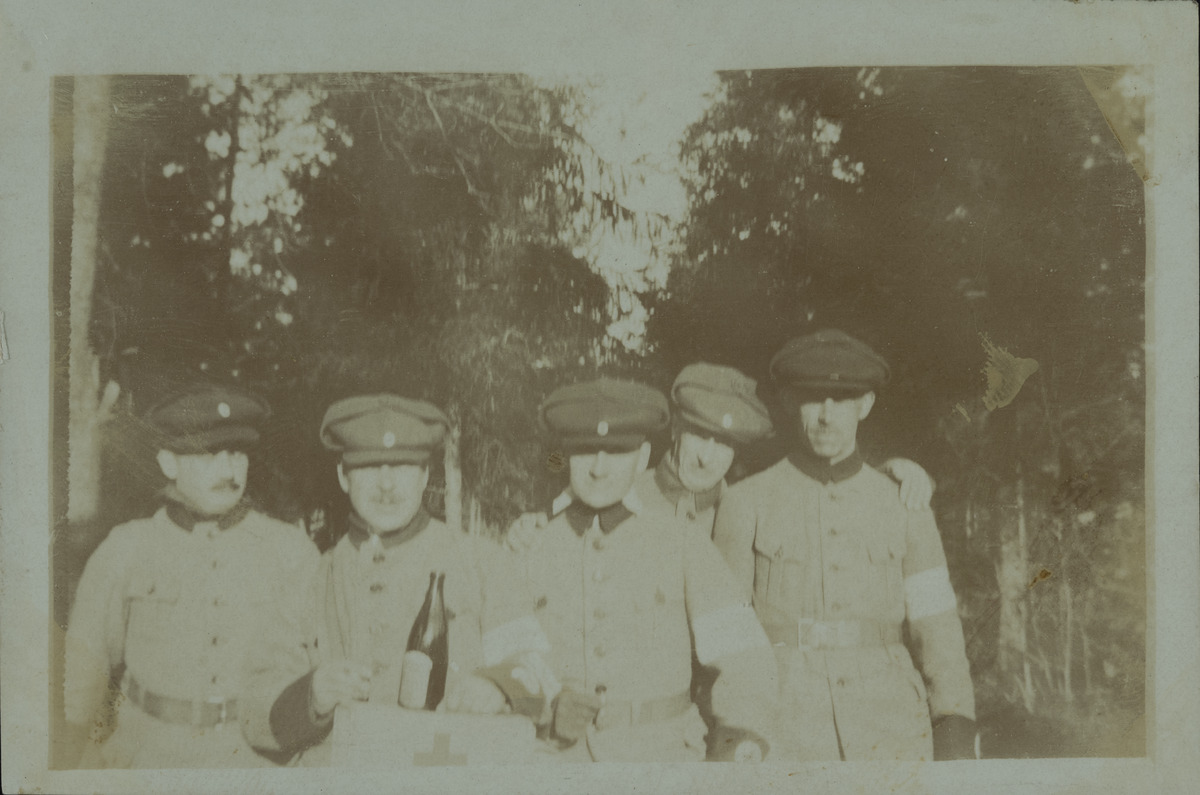
Ryhmä suojeluskuntalaisia ulkona
sisällön kuvaus: Ryhmä suojeluskuntalaisia ulkona. mustavalkoinen
Ajankohta: kuvausaika 1910 -luku
Aiheet: sisällissodat, sotilaat, suojeluskunnat, valkokaartit, univormut, tunnukset, käsivarsinauhat, lippalakit